Sky position (RA, Dec in degrees): 49.394, -0.2633
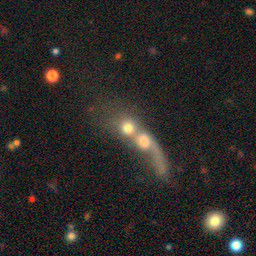
Galaxy morphology: Merging Galaxies